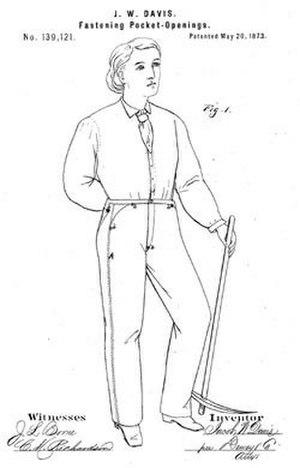
Jacob Davis, né Jākobs Jufess, en 1831 à Riga, alors partie de l'Empire russe, et mort en 1908 à San Francisco, est un célèbre tailleur américano-letton du XIXᵉ siècle, dont l'atelier principal se trouvait à Reno, dans le Nevada. Il a contribué à la création du jeans, un vêtement de travail à l'origine, aux côtés de l'homme d'affaires américain Levi Strauss. Ils ont obtenu tous deux ensemble le 20 mai 1873 le brevet américain No 139.121 pour les jeans avec rivets.